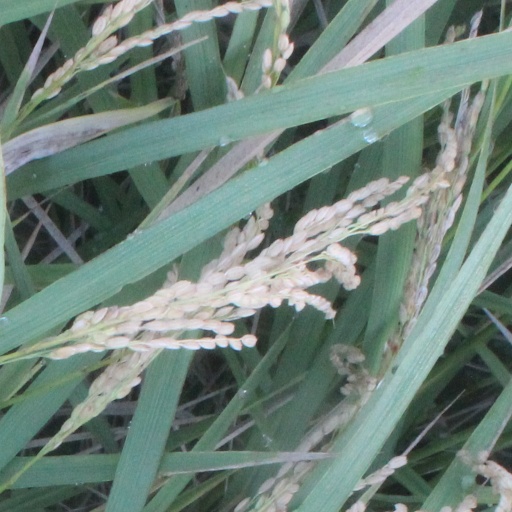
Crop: rice